The Burnt Orange Heresy

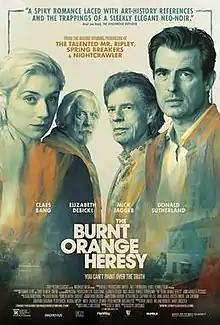
Theatrical release poster

The Burnt Orange Heresy is a 2019 crime thriller film directed by Giuseppe Capotondi and with a screenplay by Scott Smith. The film is based on the book of the same name by Charles Willeford and stars Claes Bang, Elizabeth Debicki, Mick Jagger, and Donald Sutherland.